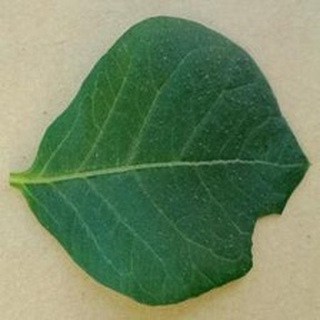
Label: healthy_potato